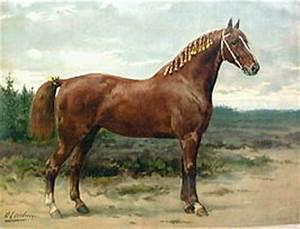
horse